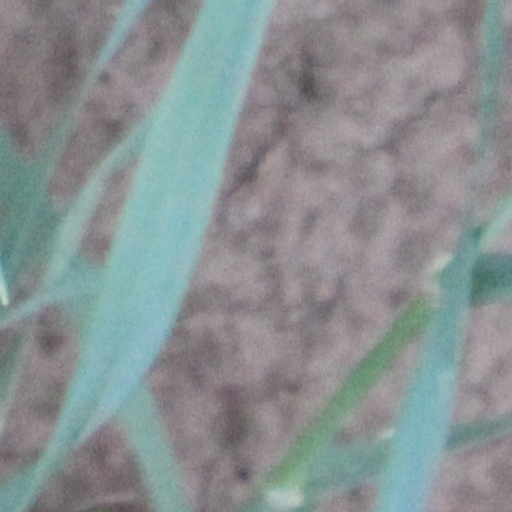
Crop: wheat